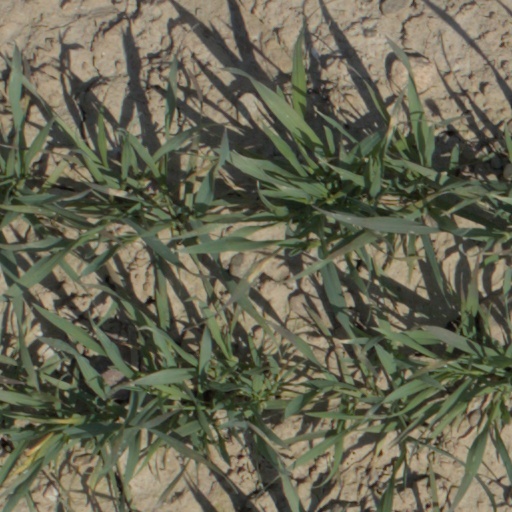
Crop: wheat